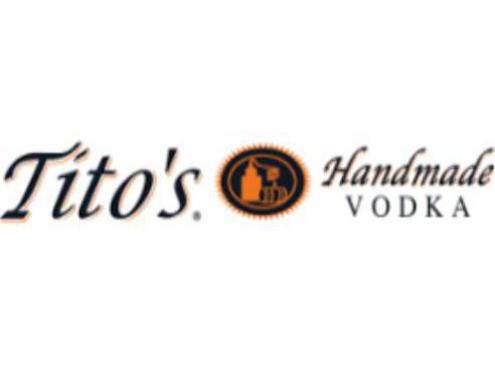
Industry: Food